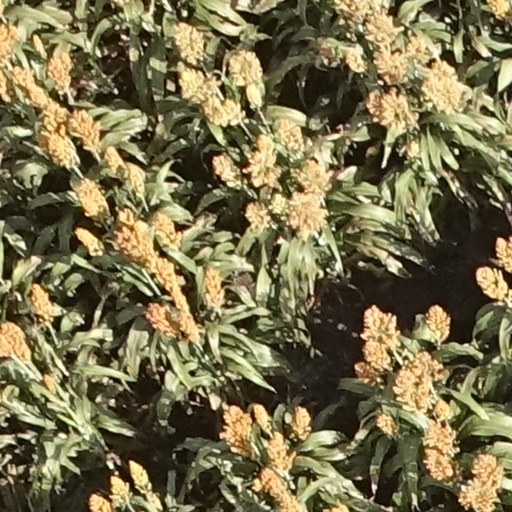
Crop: sorghum